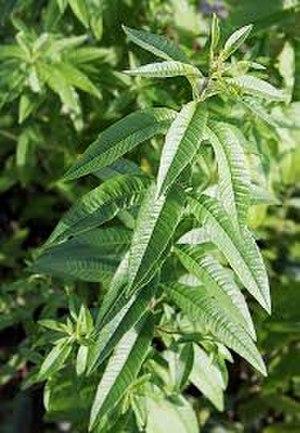
ajout de contenu
La phytothérapie est une pratique traditionnelle à La Réunion, département d'outre-mer français dans le sud-ouest de l'océan Indien. De fait, d'après l'historien Prosper Ève, la grande connaissance qu'ont les Réunionnais des plantes médicinales est un legs de la période durant laquelle on pratiqua l'esclavage à Bourbon, le marronnage qu'elle suscita conduisant les esclaves en fuite à développer un savoir abouti de l'environnement naturel des Hauts de ce territoire insulaire, et notamment de la flore endémique de La Réunion.